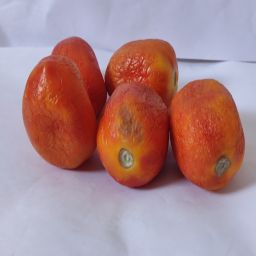
Crop: Tomato
Quality: Old